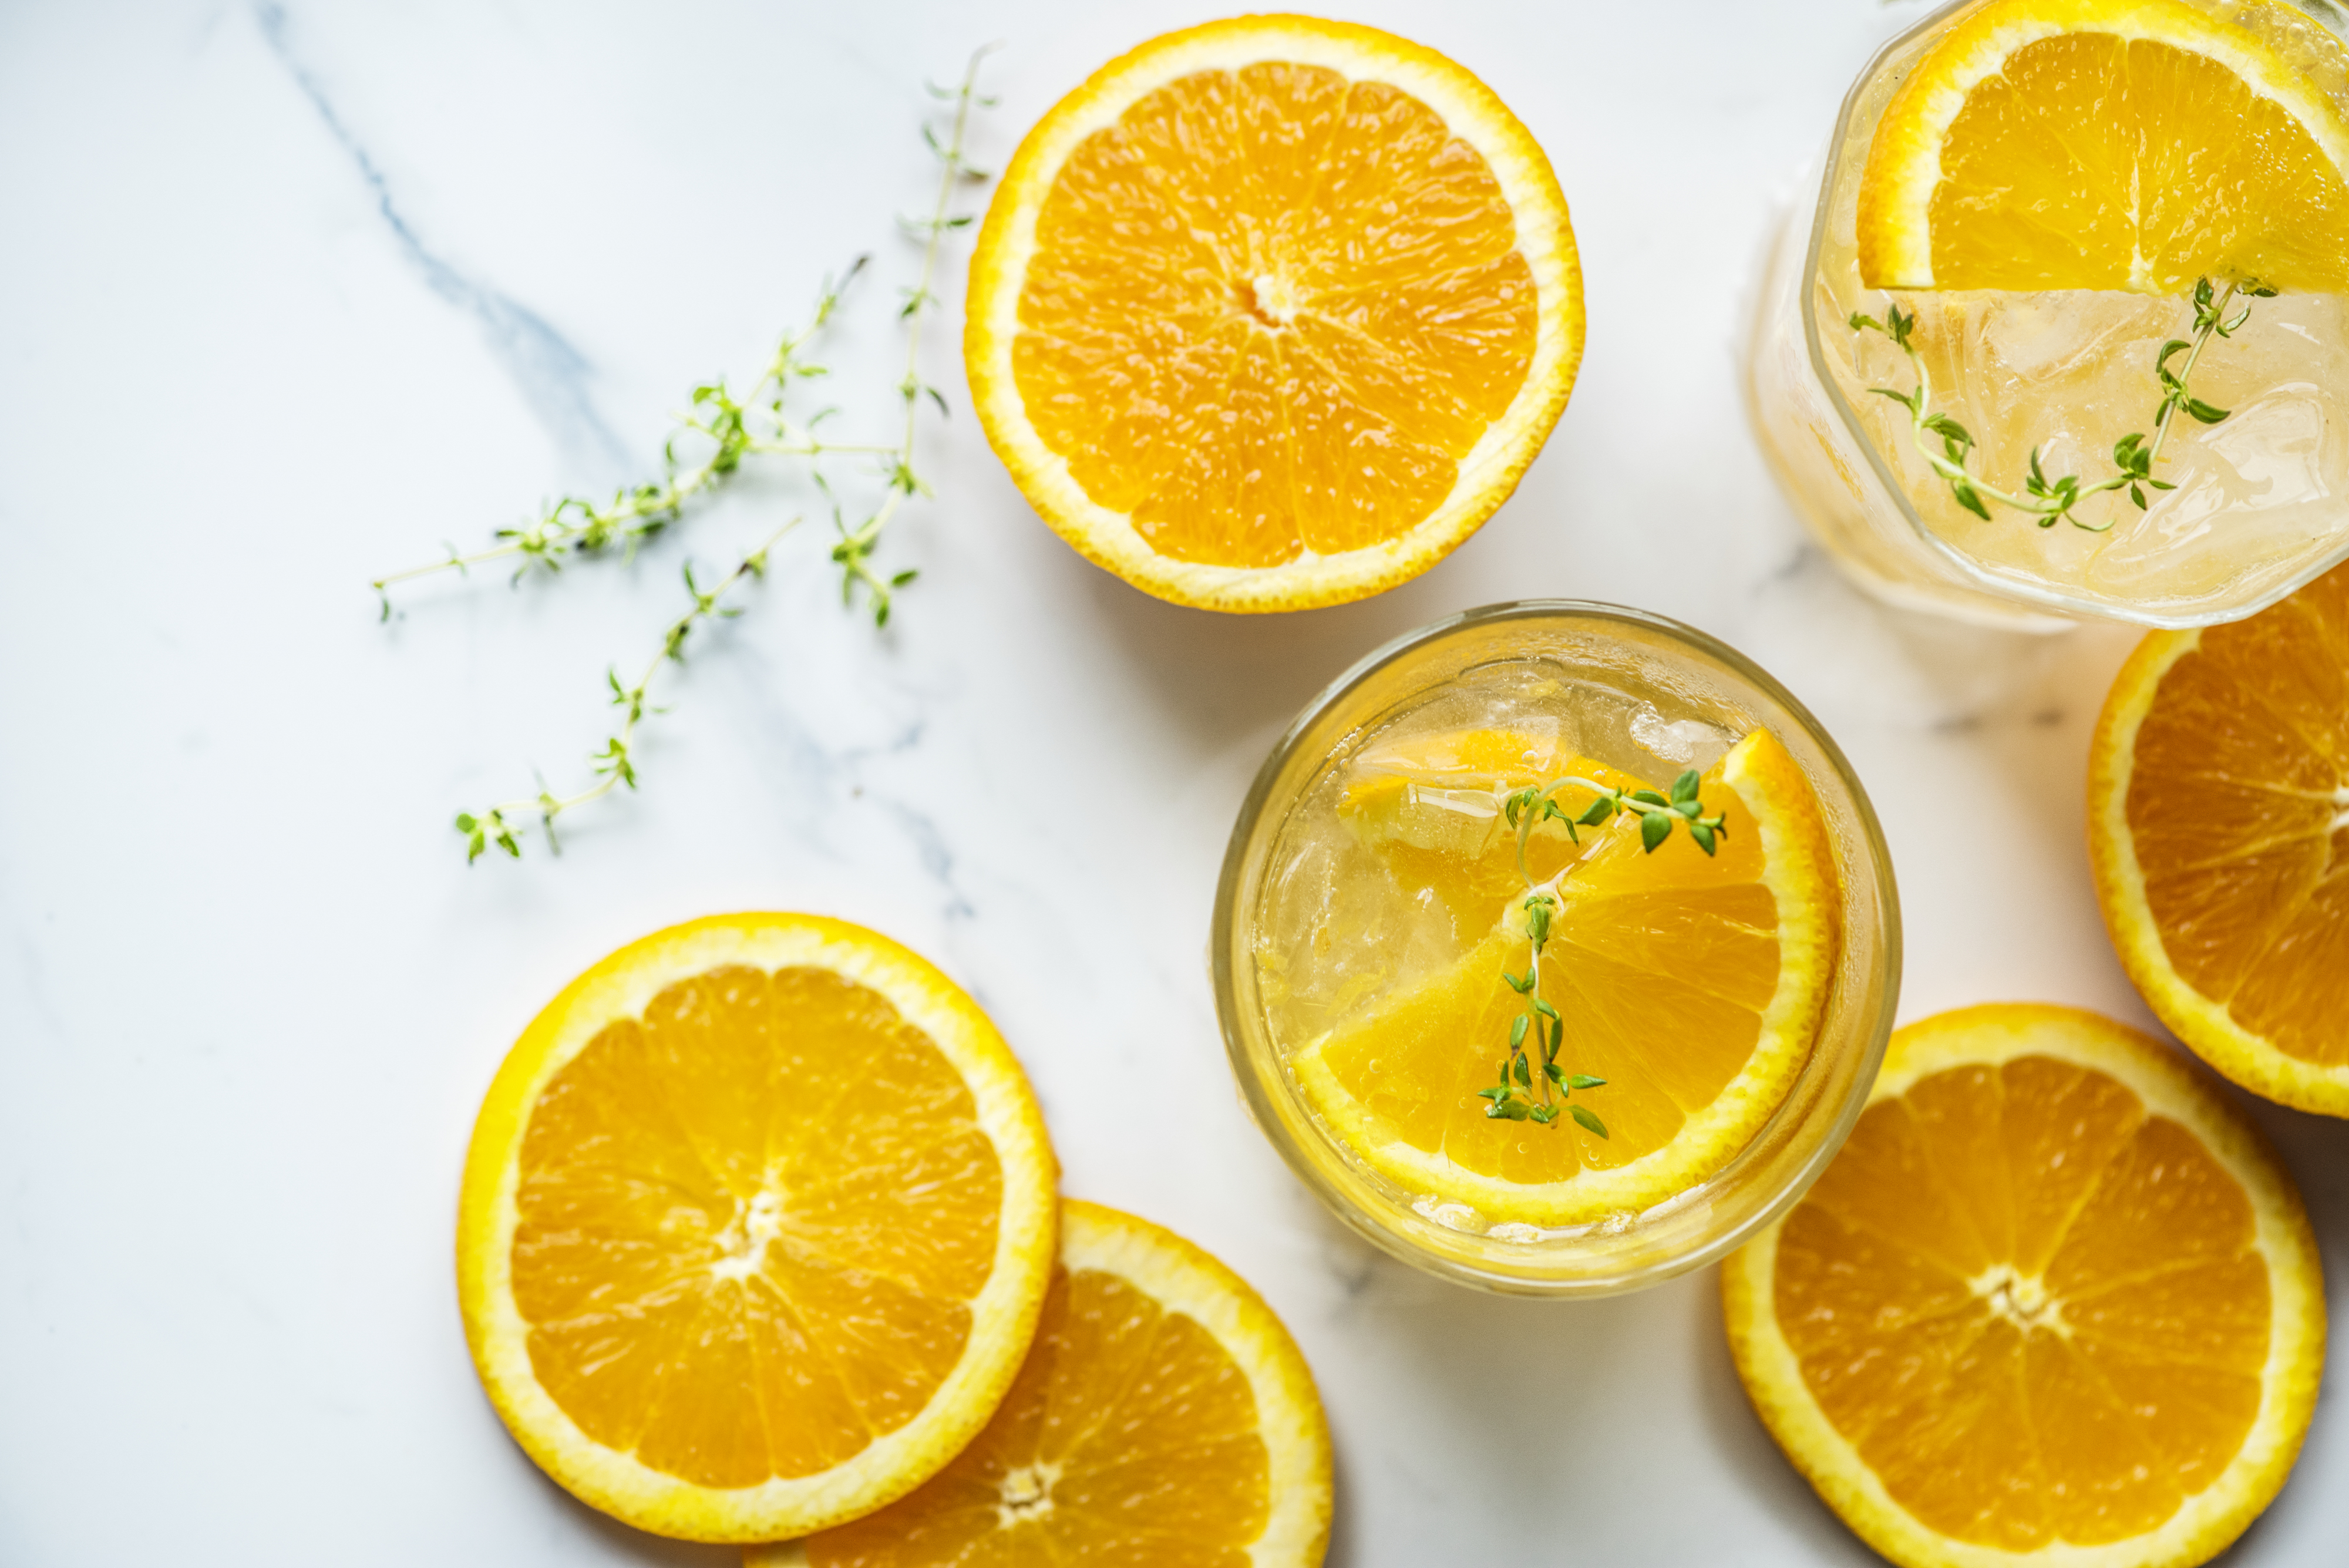
antioxidant, beneficial, beverage, closeup, cold water, dehydration, detox, detox drink, detox water, drink, drinking, flavored, food photography, fresh, freshness, fruit, fruit flavored water, fruit infused water, healthcare, healthy, herb, homemade, hydrated, infused water, ingredients, juice, macro, menu, metabolism boosting, natural, nutrients, nutritious, orange, orange and thyme, organic, recipe, refreshing, refreshment, rehydration, soda, sparkling, summer, tasty, thirsty, thyme, vitamin, water, wellbeing, wellness, food, vegetarian food, citric acid, citrus, lemon, produce, lemon lime, orange drink